Social history of viruses

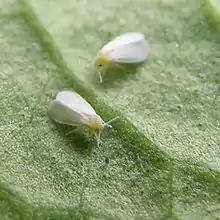
Whiteflies ("Trialeurodes vaporariorum") are the vector of cassava mosaic virus.

When influenza virus undergoes a genetic shift many humans have no immunity to the new strain, and if the population of susceptible individuals is high enough to maintain the chain of infection, pandemics occur. The genetic changes usually happen when different strains of the virus co-infect animals, particularly birds and swine. Although many viruses of vertebrates are restricted to one species, influenza virus is an exception. The last pandemic of the 19th century occurred in 1899 and resulted in the deaths of 250,000 people in Europe. The virus, which originated in Russia or Asia, was the first to be rapidly spread by people on trains and steamships.